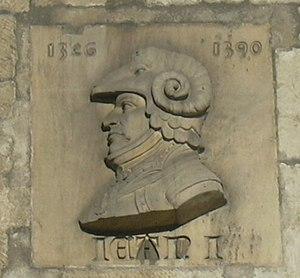
Cette image représente l'effigie du duc de Lorraine Jean Ier sur la Porte de la Craffe à Nancy.
Jean Iᵉʳ de Lorraine, né en février 1346, mort à Paris le 23 septembre 1390, fut duc de Lorraine de 1346 à 1390. Il était fils du duc Raoul et de Marie de Châtillon.